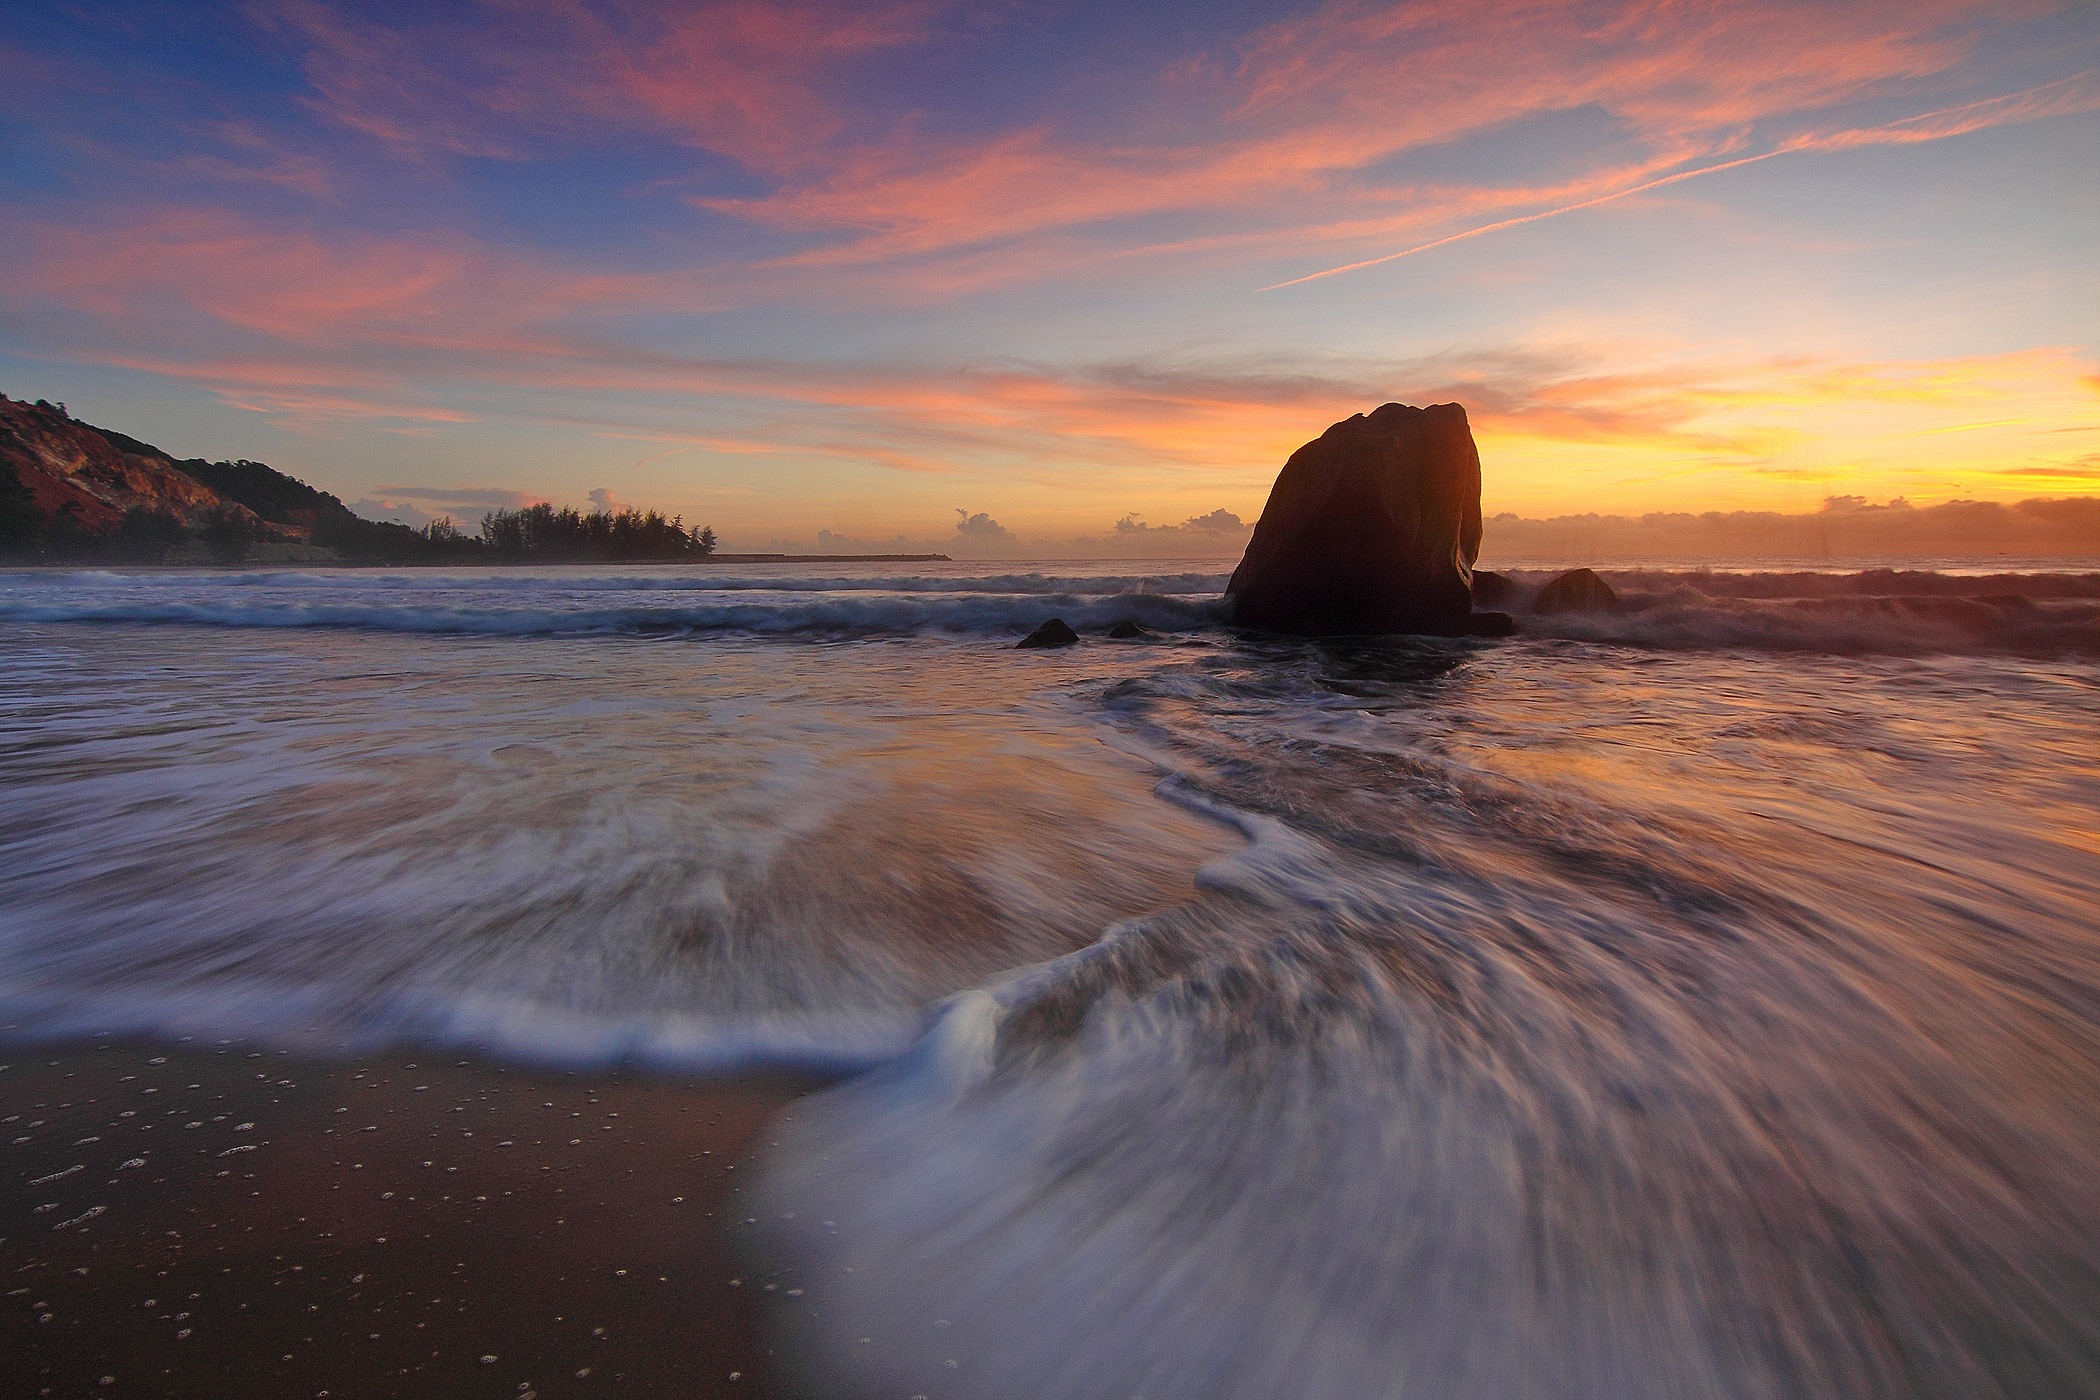
beach, sea, coast, ocean, horizon, cloud, sunrise, sunset, sunlight, morning, shore, wave, dawn, dusk, evening, reflection, seascape, bay, water motion, wind wave